Upper East Fork Cabin No. 29

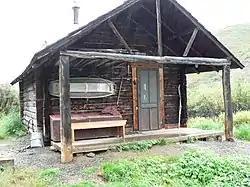

Upper East Fork Cabin No. 29, also known as Upper East Fork Patrol Cabin and East Fork Cabin, is a log shelter in the National Park Service Rustic style in Denali National Park. The cabin is part of a network of shelters for patrolling park rangers throughout the park. It is a standard design by the National Park Service Branch of Plans and Designs and was built in 1929 by the Alaska Road Commission as a shelter for crews working on the trans-park road, one of four shelters built at ten-mile intervals along the road. The cabin was used by Adolph Murie as a base for his program of wolf observation in 1940 and 1941.